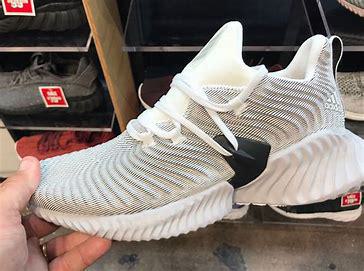
Brand: Adidas
Model: Alphabounce